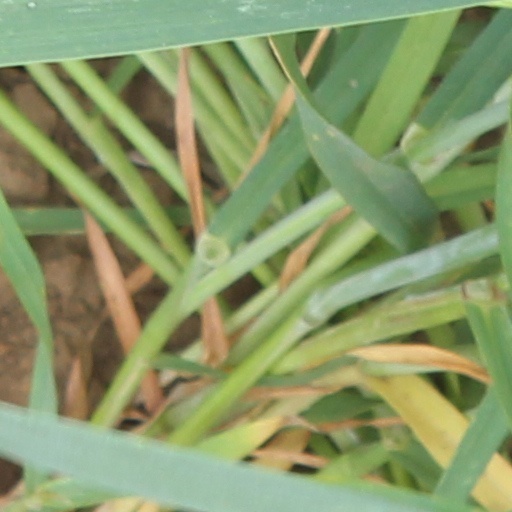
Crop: wheat